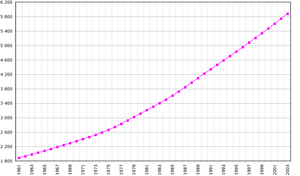
Cet article contient des statistiques sur la démographie au Paraguay.